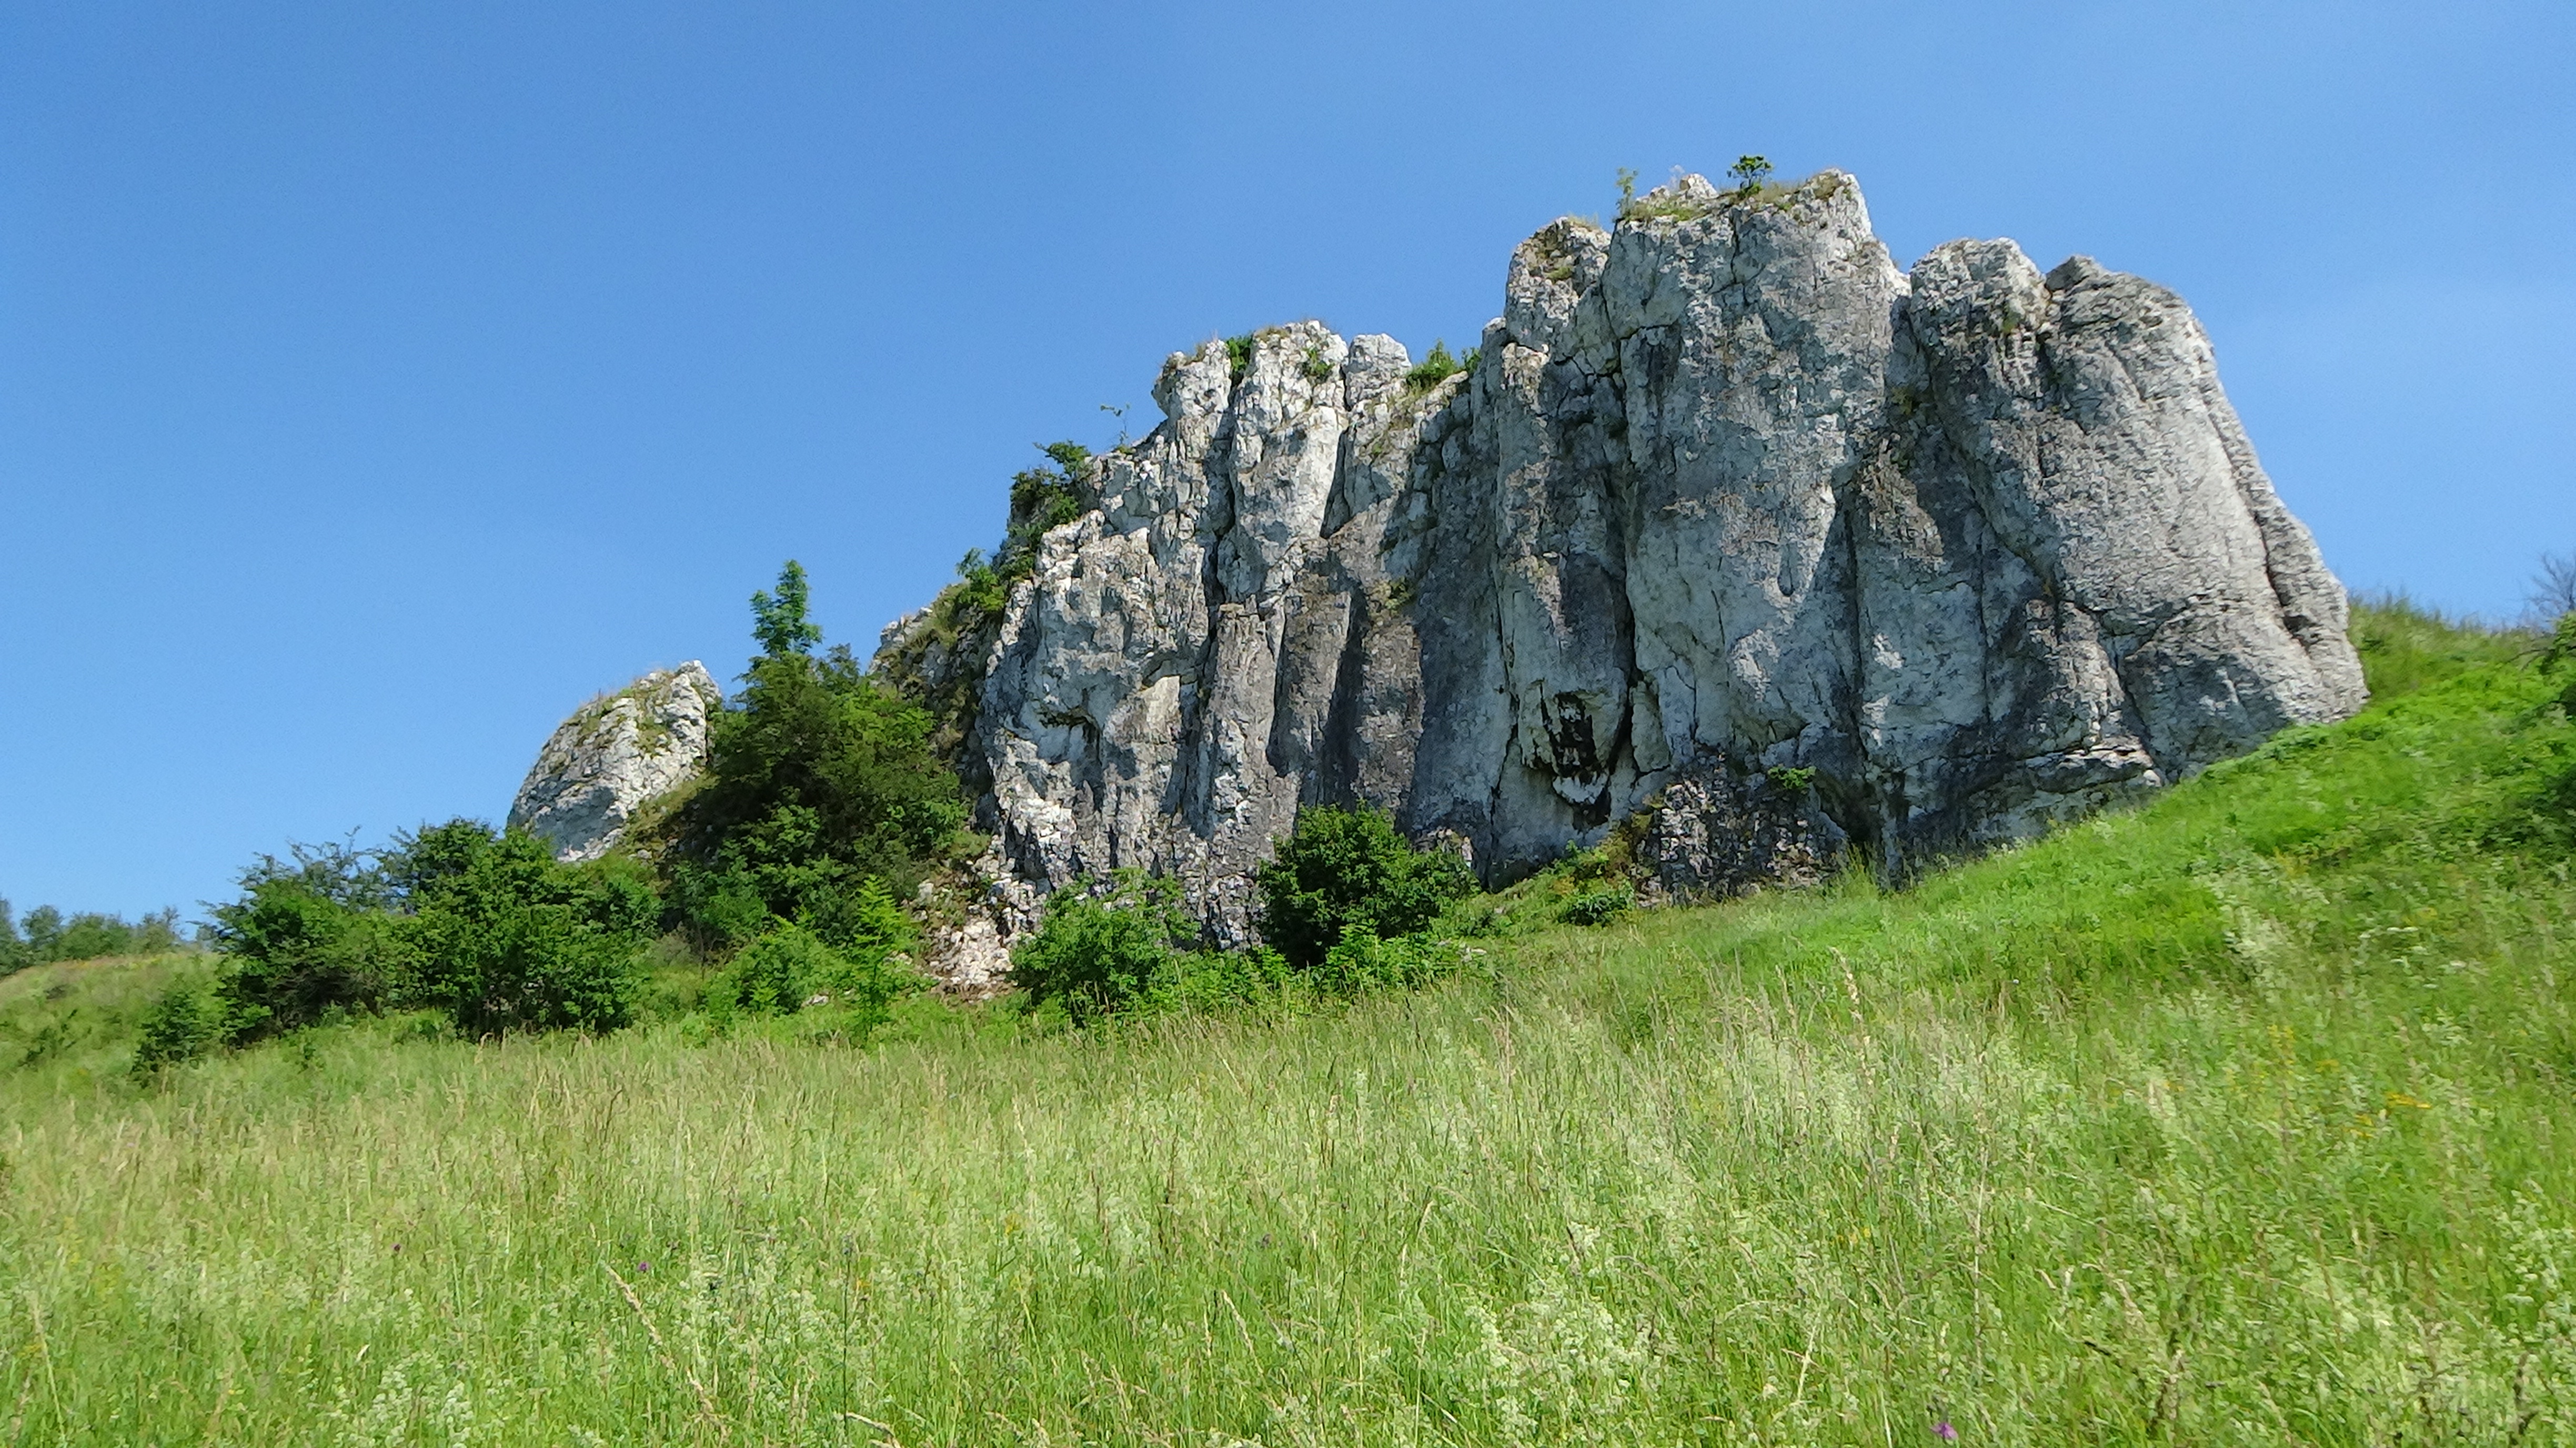
landscape, tree, nature, grass, rock, mountain, meadow, hill, mountain range, formation, cliff, holiday, tourism, terrain, ridge, rocks, geology, grassland, ruins, badlands, poland, plateau, ecosystem, limestones, jura krakowsko czestochowa, geographical feature, mountainous landforms